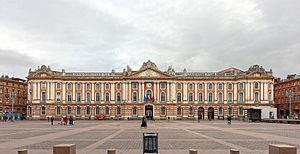
Le Capitole de Toulouse.
Le Capitole est un monument de la ville française de Toulouse, qui abrite aujourd’hui l'Hôtel de ville et le théâtre du Capitole. Sa construction a été décidée par les Capitouls en 1190, afin d’y établir le siège du pouvoir municipal. Il est l’emblème de la ville et c’est l’emplacement du pouvoir municipal depuis plus de huit siècles. Le Capitole est entouré par la place du Capitole à l'ouest, la rue de la Pomme et la rue du Poids de l'Huile au sud, le square Charles-de-Gaulle et la rue Ernest Roschach à l'est et la rue Lafayette au nord.